I Gusti Bagus Oka

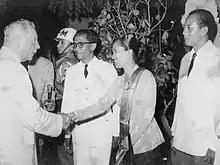
I Gusti Bagus Oka with Chairman of the Soviet Union (Russian head of state), Kliment Voroshilov

With the dissolution of the State of East Indonesia, I Gusti Bagus Oka was appointed to lead the Province of Lesser Sunda on August 15, 1950. As Vice Governor, he oversaw the immediate implementation of bureaucracy reform, starting with the dissolution of the Paruman Agung on September 20, 1950, followed by the establishment of the first provincial parliament on September 25, 1950.